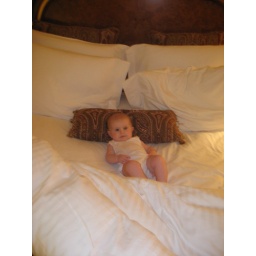
little girl in big bed